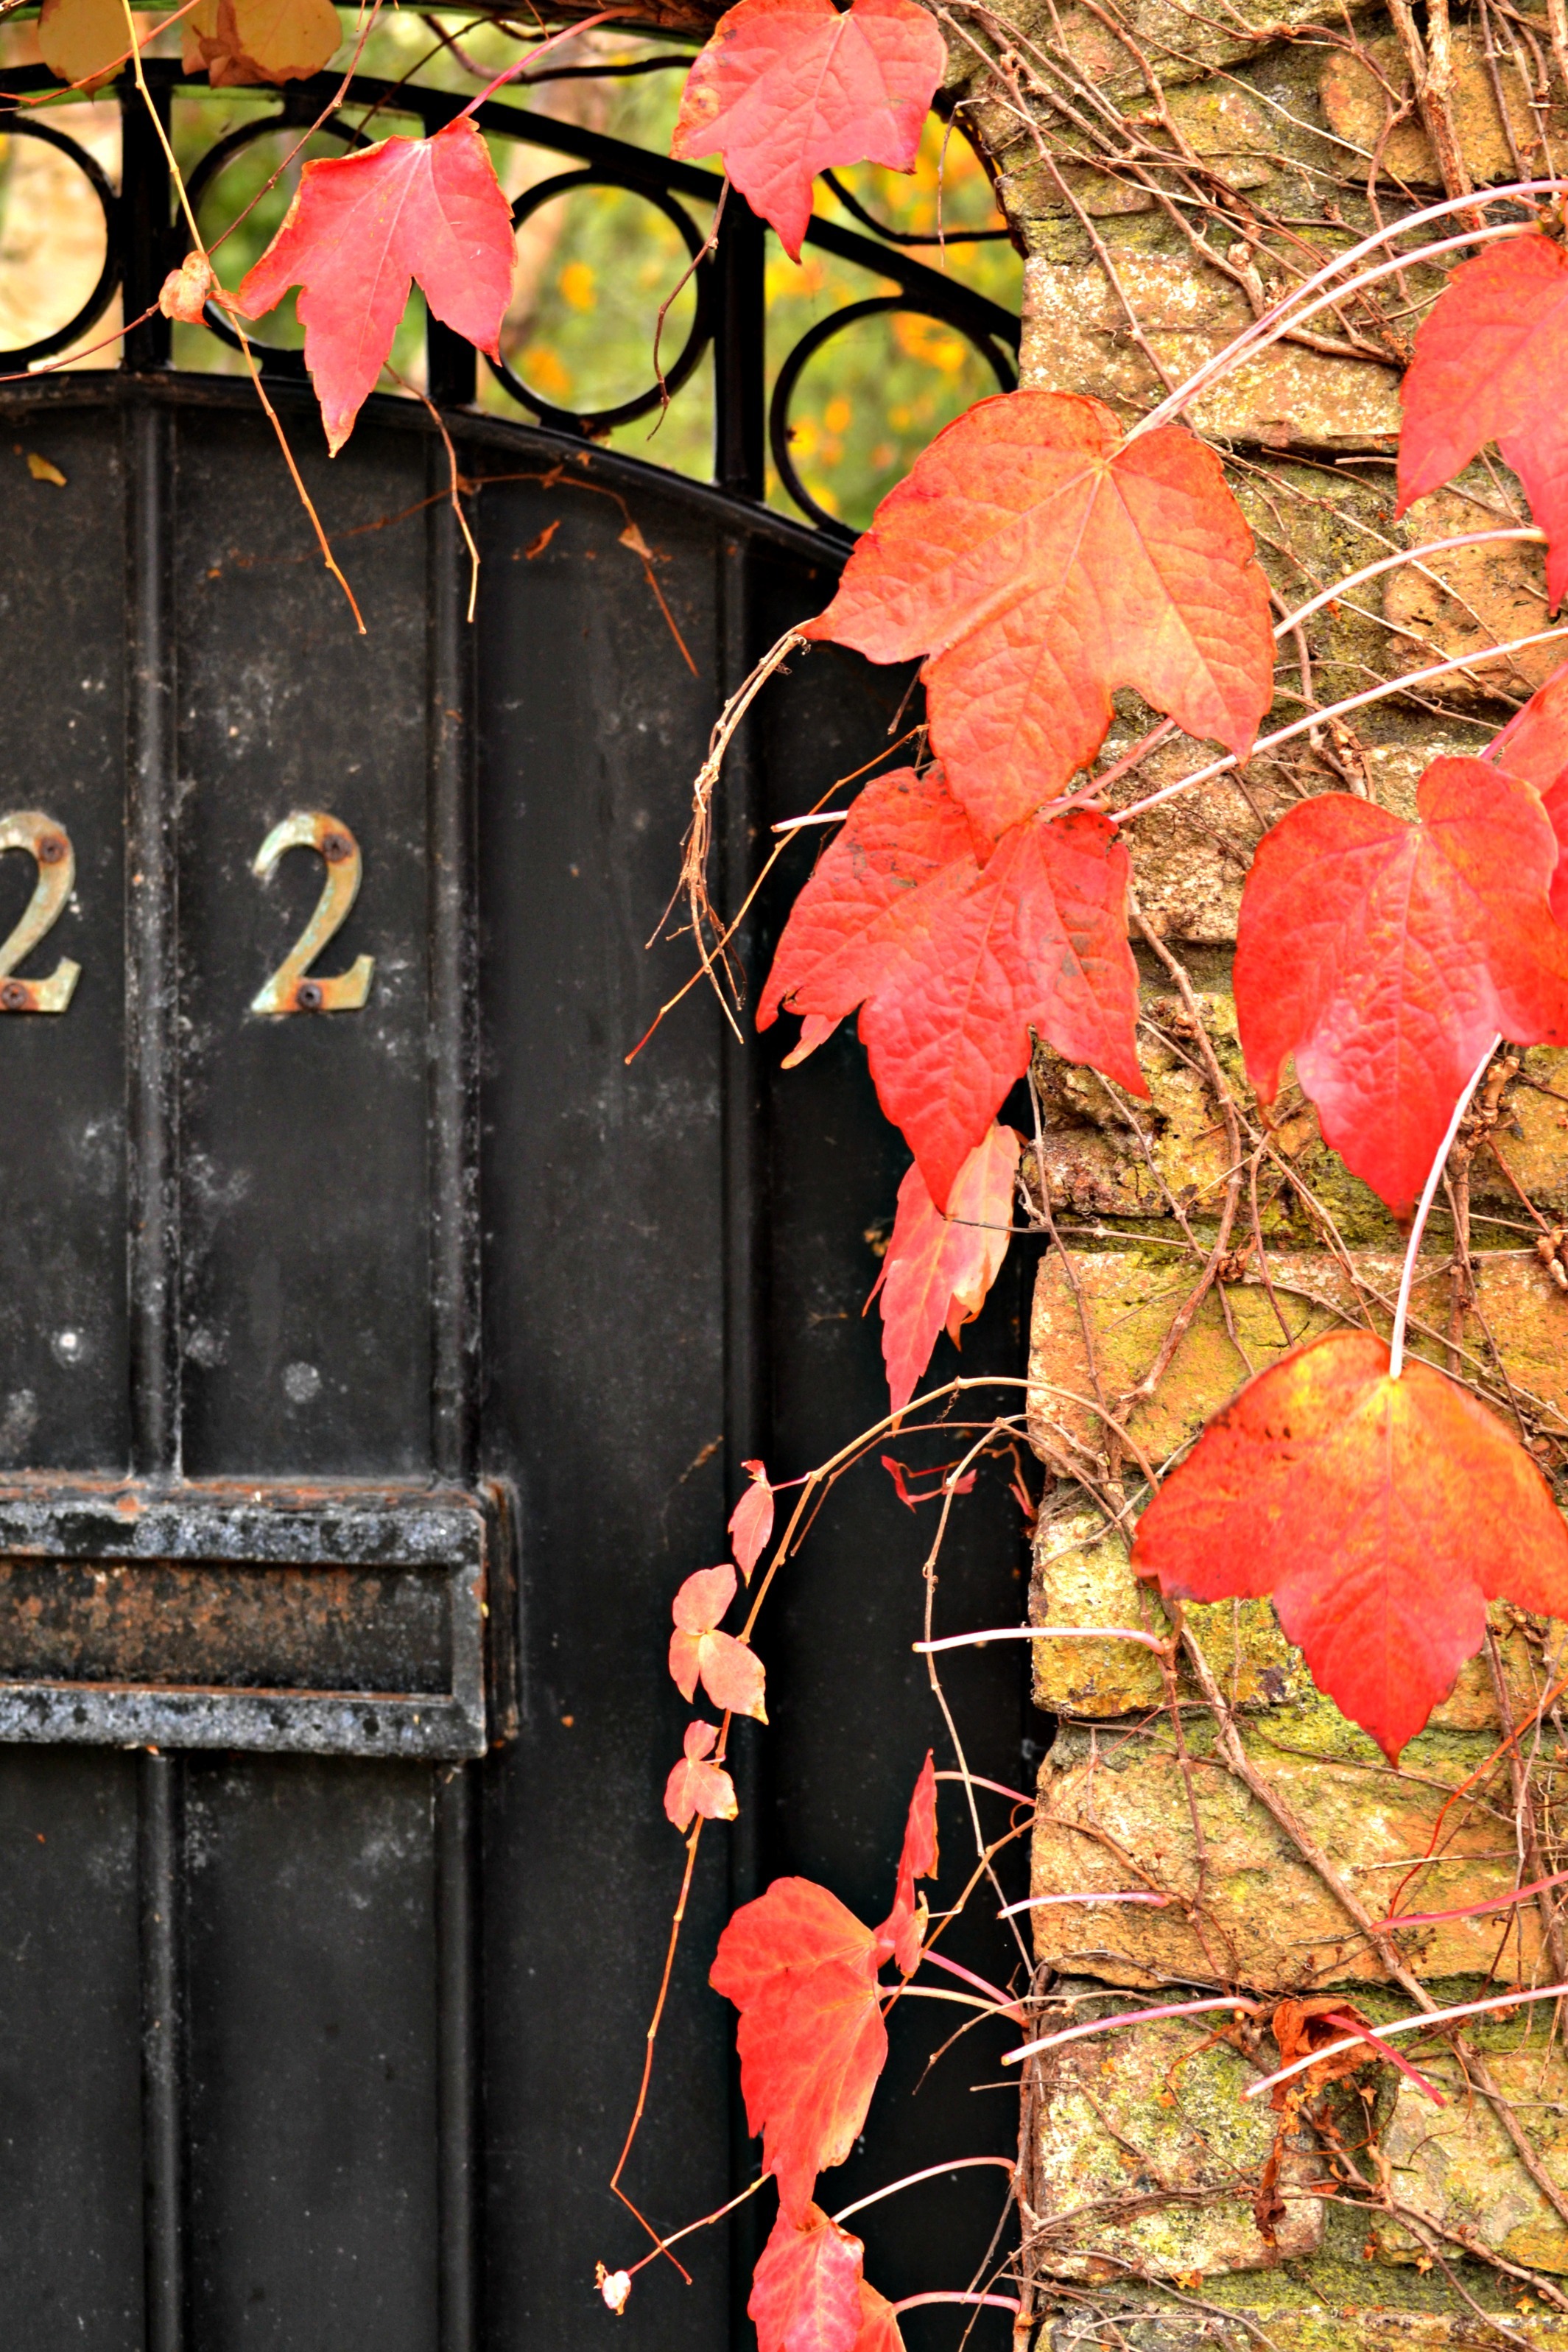
tree, branch, plant, house, leaf, fall, flower, home, orange, spring, red, entrance, color, autumn, exterior, climbing, colorful, flora, season, plants, leaves, outdoors, leafy, vines, buildings, gardening, decorative, stems, seasons, branches, climbers, seasonal, doors, welcome, gardens, ornamental